Don Bradman with the Australian cricket team in England in 1948

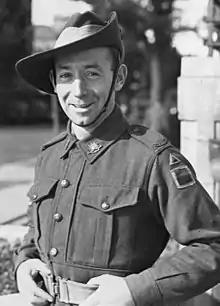
Black-and-white photo of a smiling, clean-shaven man wearing combat fatigues and a slouch hat. He is standing hands on hips with his hands gripping his light-coloured belt.

Bradman rested himself for the next match against Cambridge University, leaving Hassett to orchestrate another innings victory. Bradman returned for the following match against Essex, and batted first after winnings the toss. Bill Brown opened with Barnes and they put on 145 in 97 minutes before Barnes hit his own wicket and was out. Bradman came in and seized the initiative, reaching 42 in the 20 minutes before lunch, including five fours from one over by Frank Vigar which subsequently entered Essex club folklore, as Australia passed 200. Bradman and Brown put on a second-wicket partnership of 219 in 90 minutes before Brown was out for 153 from three hours of batting, with the score at 2/364. After Miller fell without scoring on the next ball, Ron Hamence joined Bradman and they put on another 88 before the Australian skipper was out for 187 at 4/452. Bradman had added his last 87 runs in 48 minutes, hitting a total of 32 fours. Australia was out for 721 at stumps, setting a world record for the most runs in a single day's play in first-class cricket; the record still stands. The tourists completed victory by an innings and 451 runs, their biggest winning margin for the tour. Bradman rested himself for the next match against Oxford University, which resulted in another innings victory.